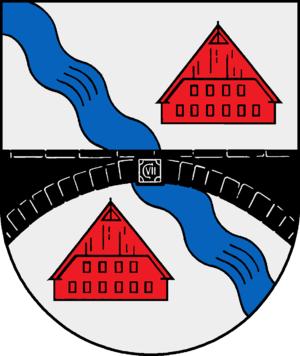
Neritz est une commune allemande du Schleswig-Holstein, située dans l'arrondissement de Stormarn, à six kilomètres au sud-ouest de la ville de Bad Oldesloe. Neritz fait partie de l'Amt Bad Oldesloe-Land qui regroupe neuf communes autour de Bad Oldesloe.